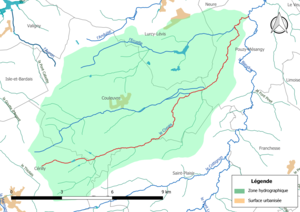
Carte du cours d'eau «
Le Civrais, ou ruisseau de Civrais, est un cours d'eau français qui coule dans le département de l'Allier. C'est un affluent en rive gauche de la Bieudre et donc un sous-affluent de la Loire.